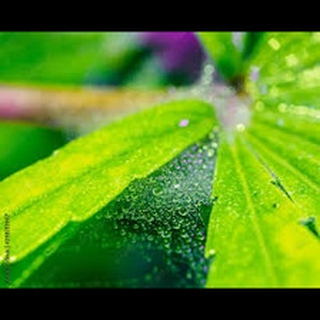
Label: wheat_mite